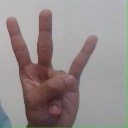
अक्षर: क्ष